Kevin Kline

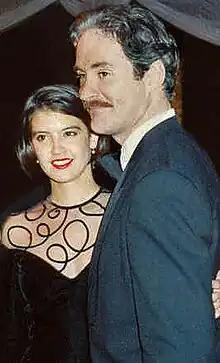
Kline and his wife Phoebe Cates at the Academy Awards (1989)

Kline finally ventured into film in 1982 in "Sophie's Choice". He won the coveted role of the tormented and moody Nathan opposite Meryl Streep. "The New York Times" film critic Janet Maslin wrote of Kline's performance, "Mr. Kline, whose Nathan convincingly demonstrates the greatest of tenderness toward Sophie, is also called upon to rail at her mercilessly. In the tender scenes Mr. Kline makes himself very appealing; in the cruel ones, he does the best he can to affect a viciousness that, even on the page, seemed less than fully convincing." Streep won an Academy Award for her performance, and Kline was nominated for a 1983 Golden Globe award (New Star of the Year) and BAFTA Award for Most Outstanding Newcomer To Film.